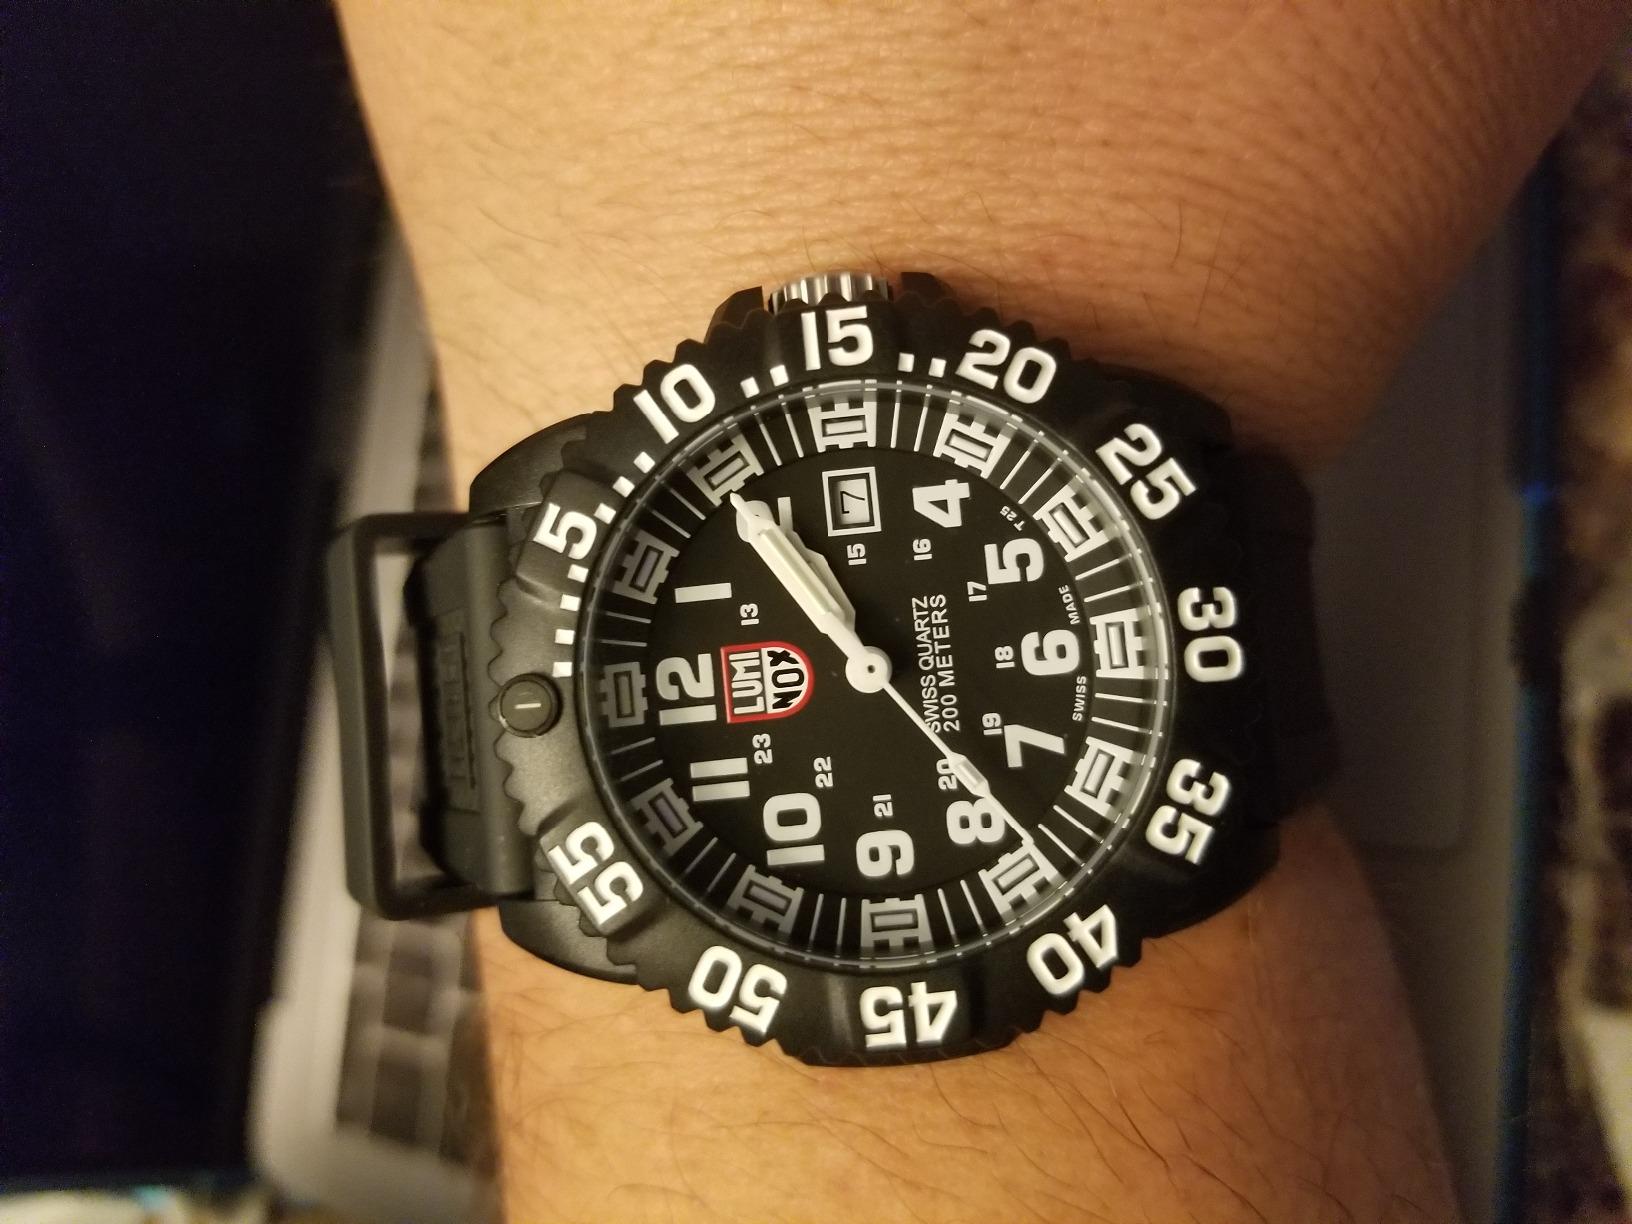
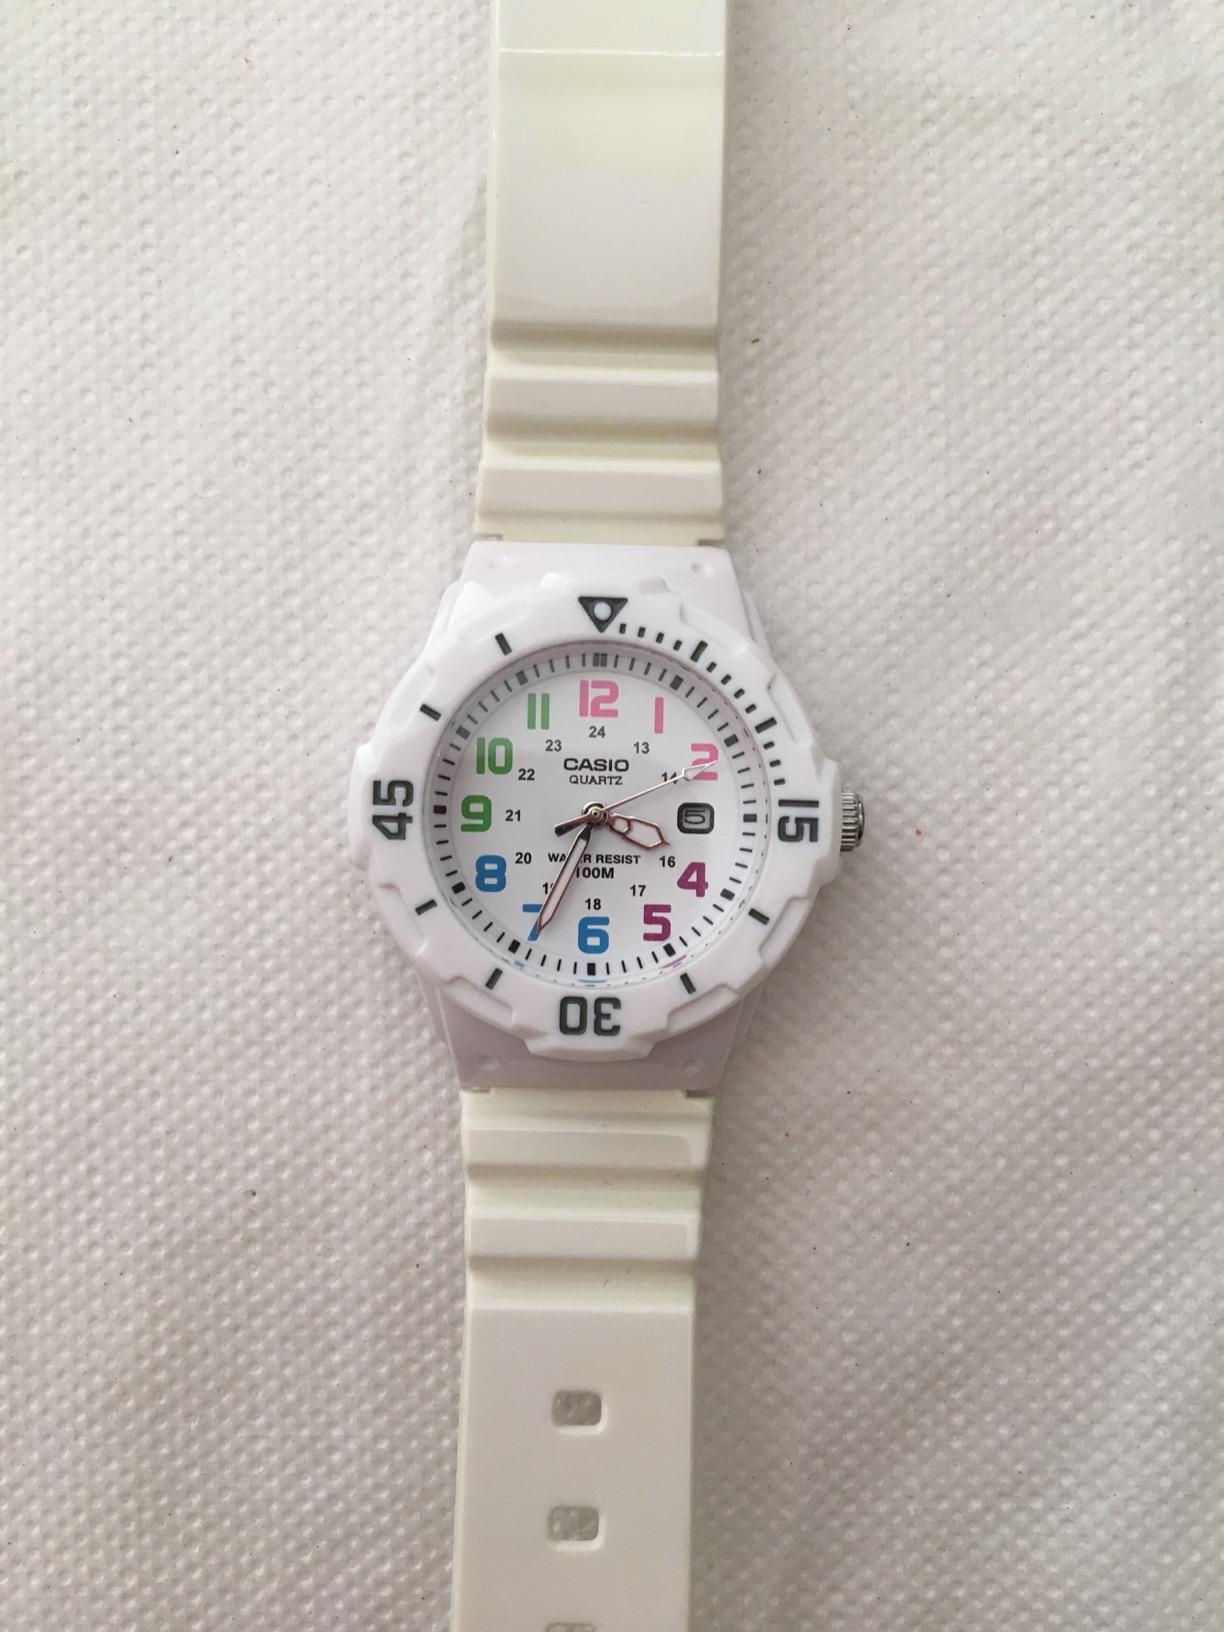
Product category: accessories_watch
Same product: no